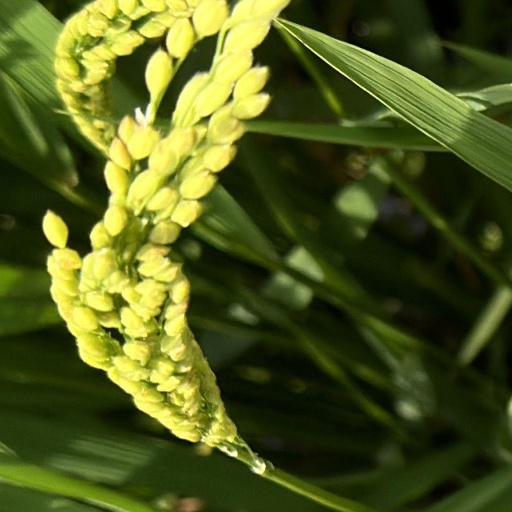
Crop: rice